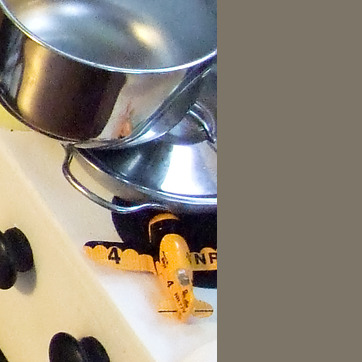
Material: metal